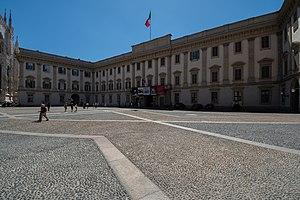
Ferdinand Maximilien de Habsbourg-Lorraine, né à Vienne le 6 juillet 1832 et mort fusillé au Cerro de las Campanas à Santiago de Querétaro le 19 juin 1867, est un archiduc d'Autriche, prince royal de Hongrie et de Bohême, devenu empereur du Mexique sous le nom de Maximilien Iᵉʳ en 1864. Frère cadet de l'empereur d'Autriche François-Joseph Iᵉʳ, il épouse en 1857 la princesse Charlotte de Belgique.